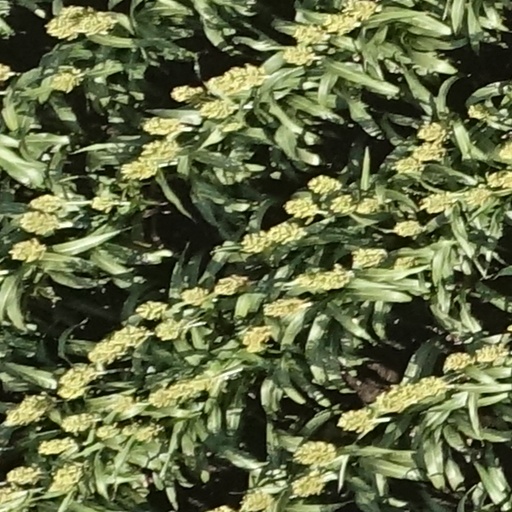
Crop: sorghum